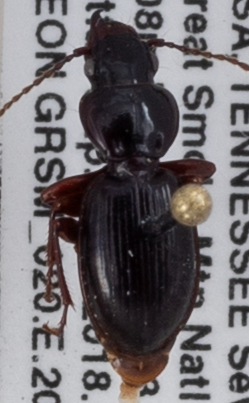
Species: Cyclotrachelus freitagi
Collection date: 2018-07-10
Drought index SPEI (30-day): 0.334
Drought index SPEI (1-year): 0.184
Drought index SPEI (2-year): -0.32